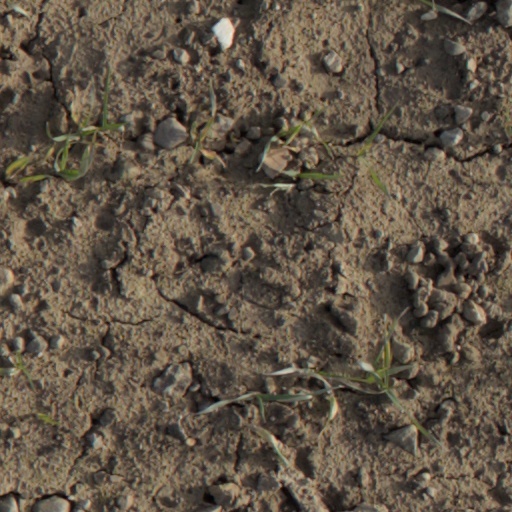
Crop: wheat